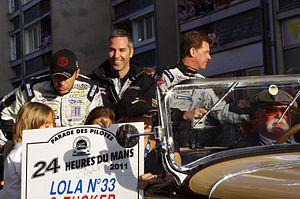
Christophe Bouchut, né le 24 septembre 1966 à Voiron, est un pilote automobile français, spécialisé dans les courses d'endurance et les courses de Grand tourisme.